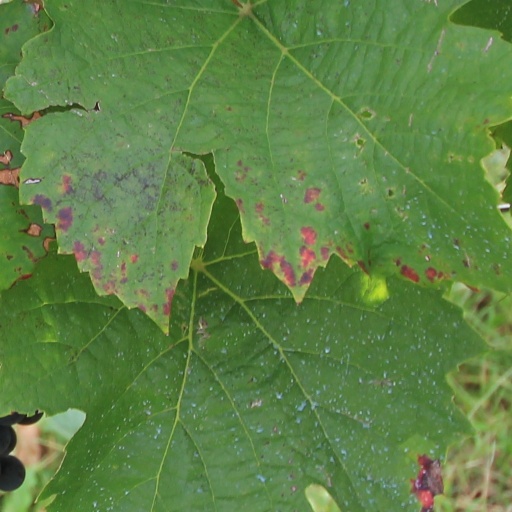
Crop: grape